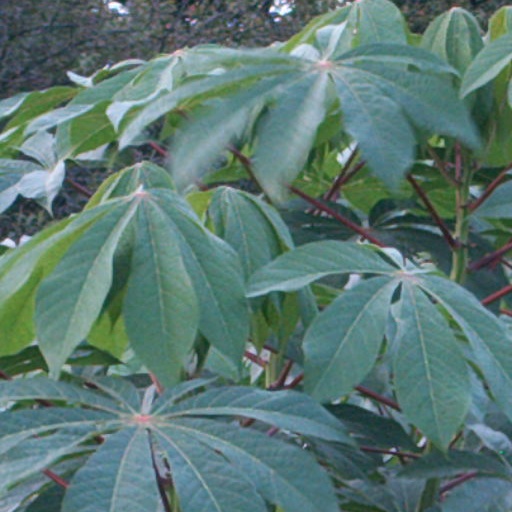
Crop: cassava